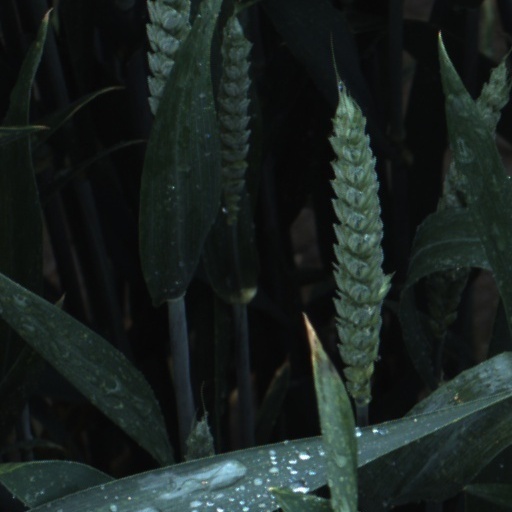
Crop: wheat